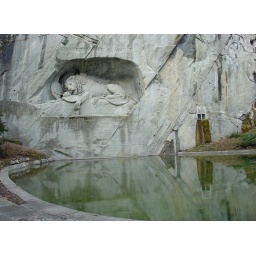
Lion monument in lucerne Switzerland. Carved into the rock of the cliff face.